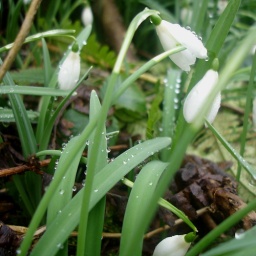
Snowdrops (Galanthus nivalis) on the forest floor in the woodlands of the Clun Valley, Shropshire, England.